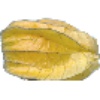
Label: physalis_with_husk